Answer in natural language. Is CoffeeMachine (marked B) to the left of lshaped dark countertop (marked C)? Choose between the following options: yes or no
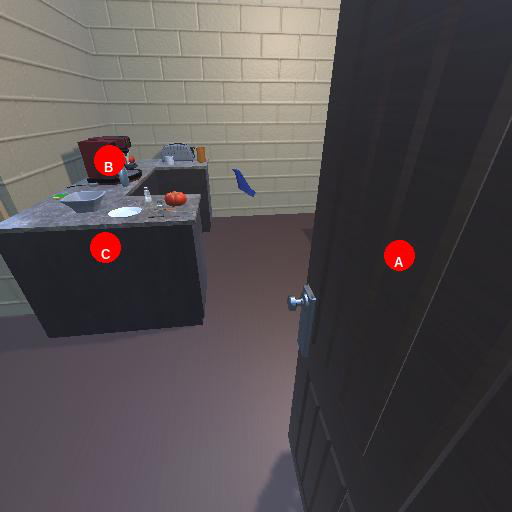
<answer>no</answer>